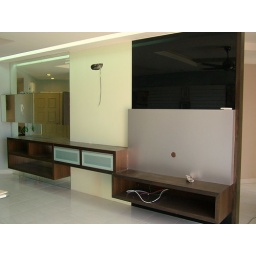
still in progress. the centre part is suppose to be wall paper &amp;amp; yet the air cond unit to be installed.